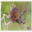
Label: mouse